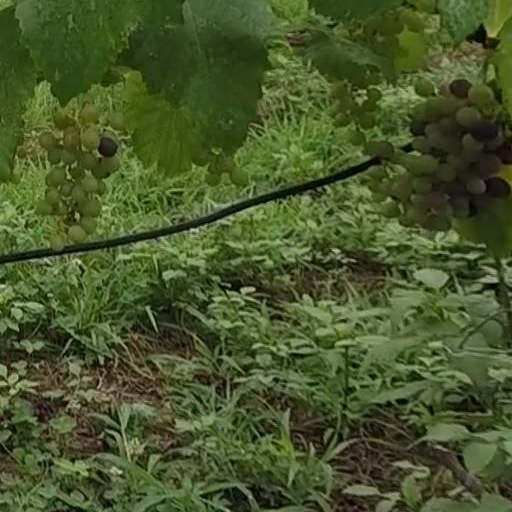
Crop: grape